Monitor House

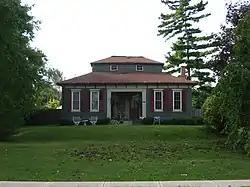
Front of the house

The Monitor House is a historic house in St. Paris, Ohio, United States. Located along West Main Street, it is a square brick structure resting on a foundation of stone and covered with an asphalt roof. Although the house is primarily one story tall, it is built around a -story square clerestory.